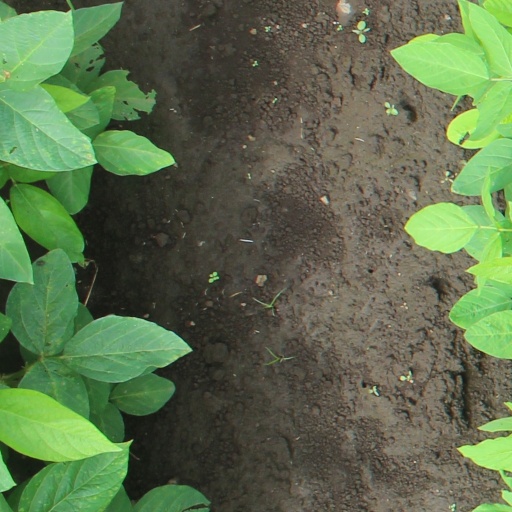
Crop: soybean